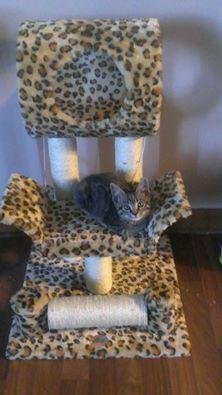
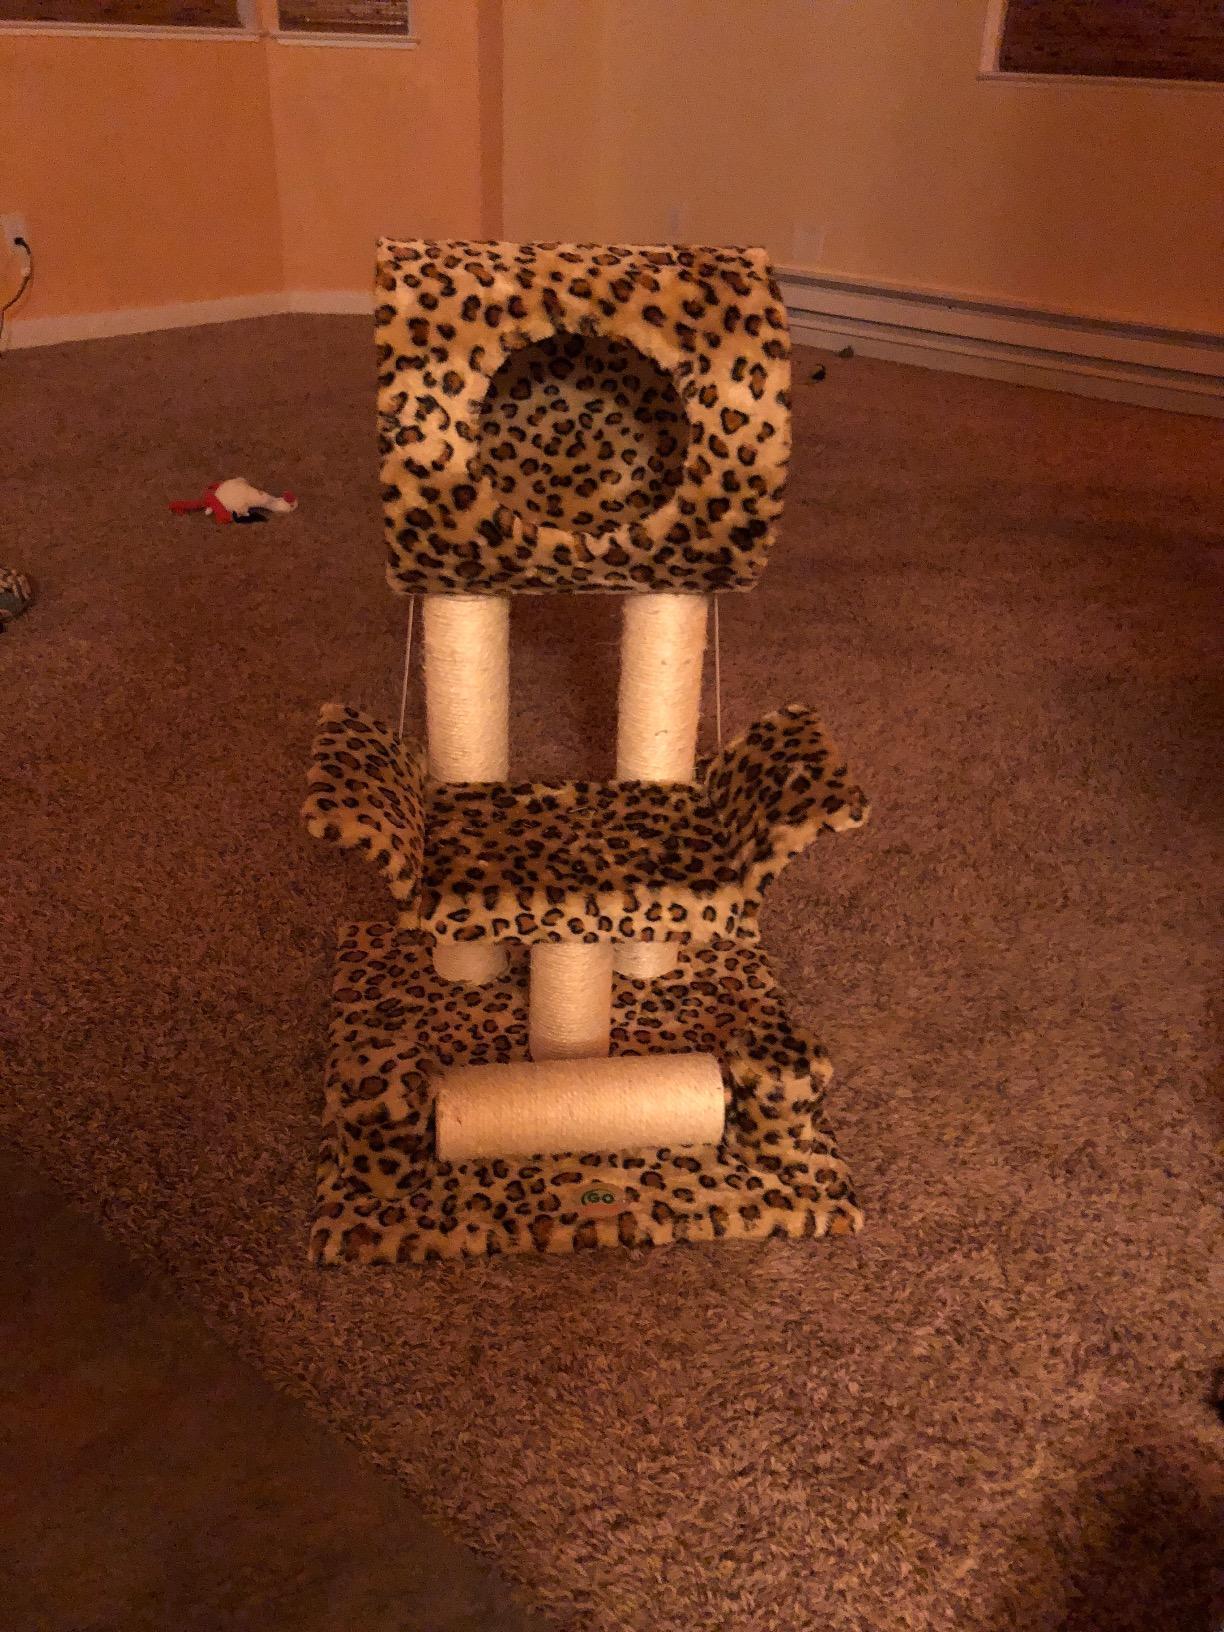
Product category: items_cat tree
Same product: yes